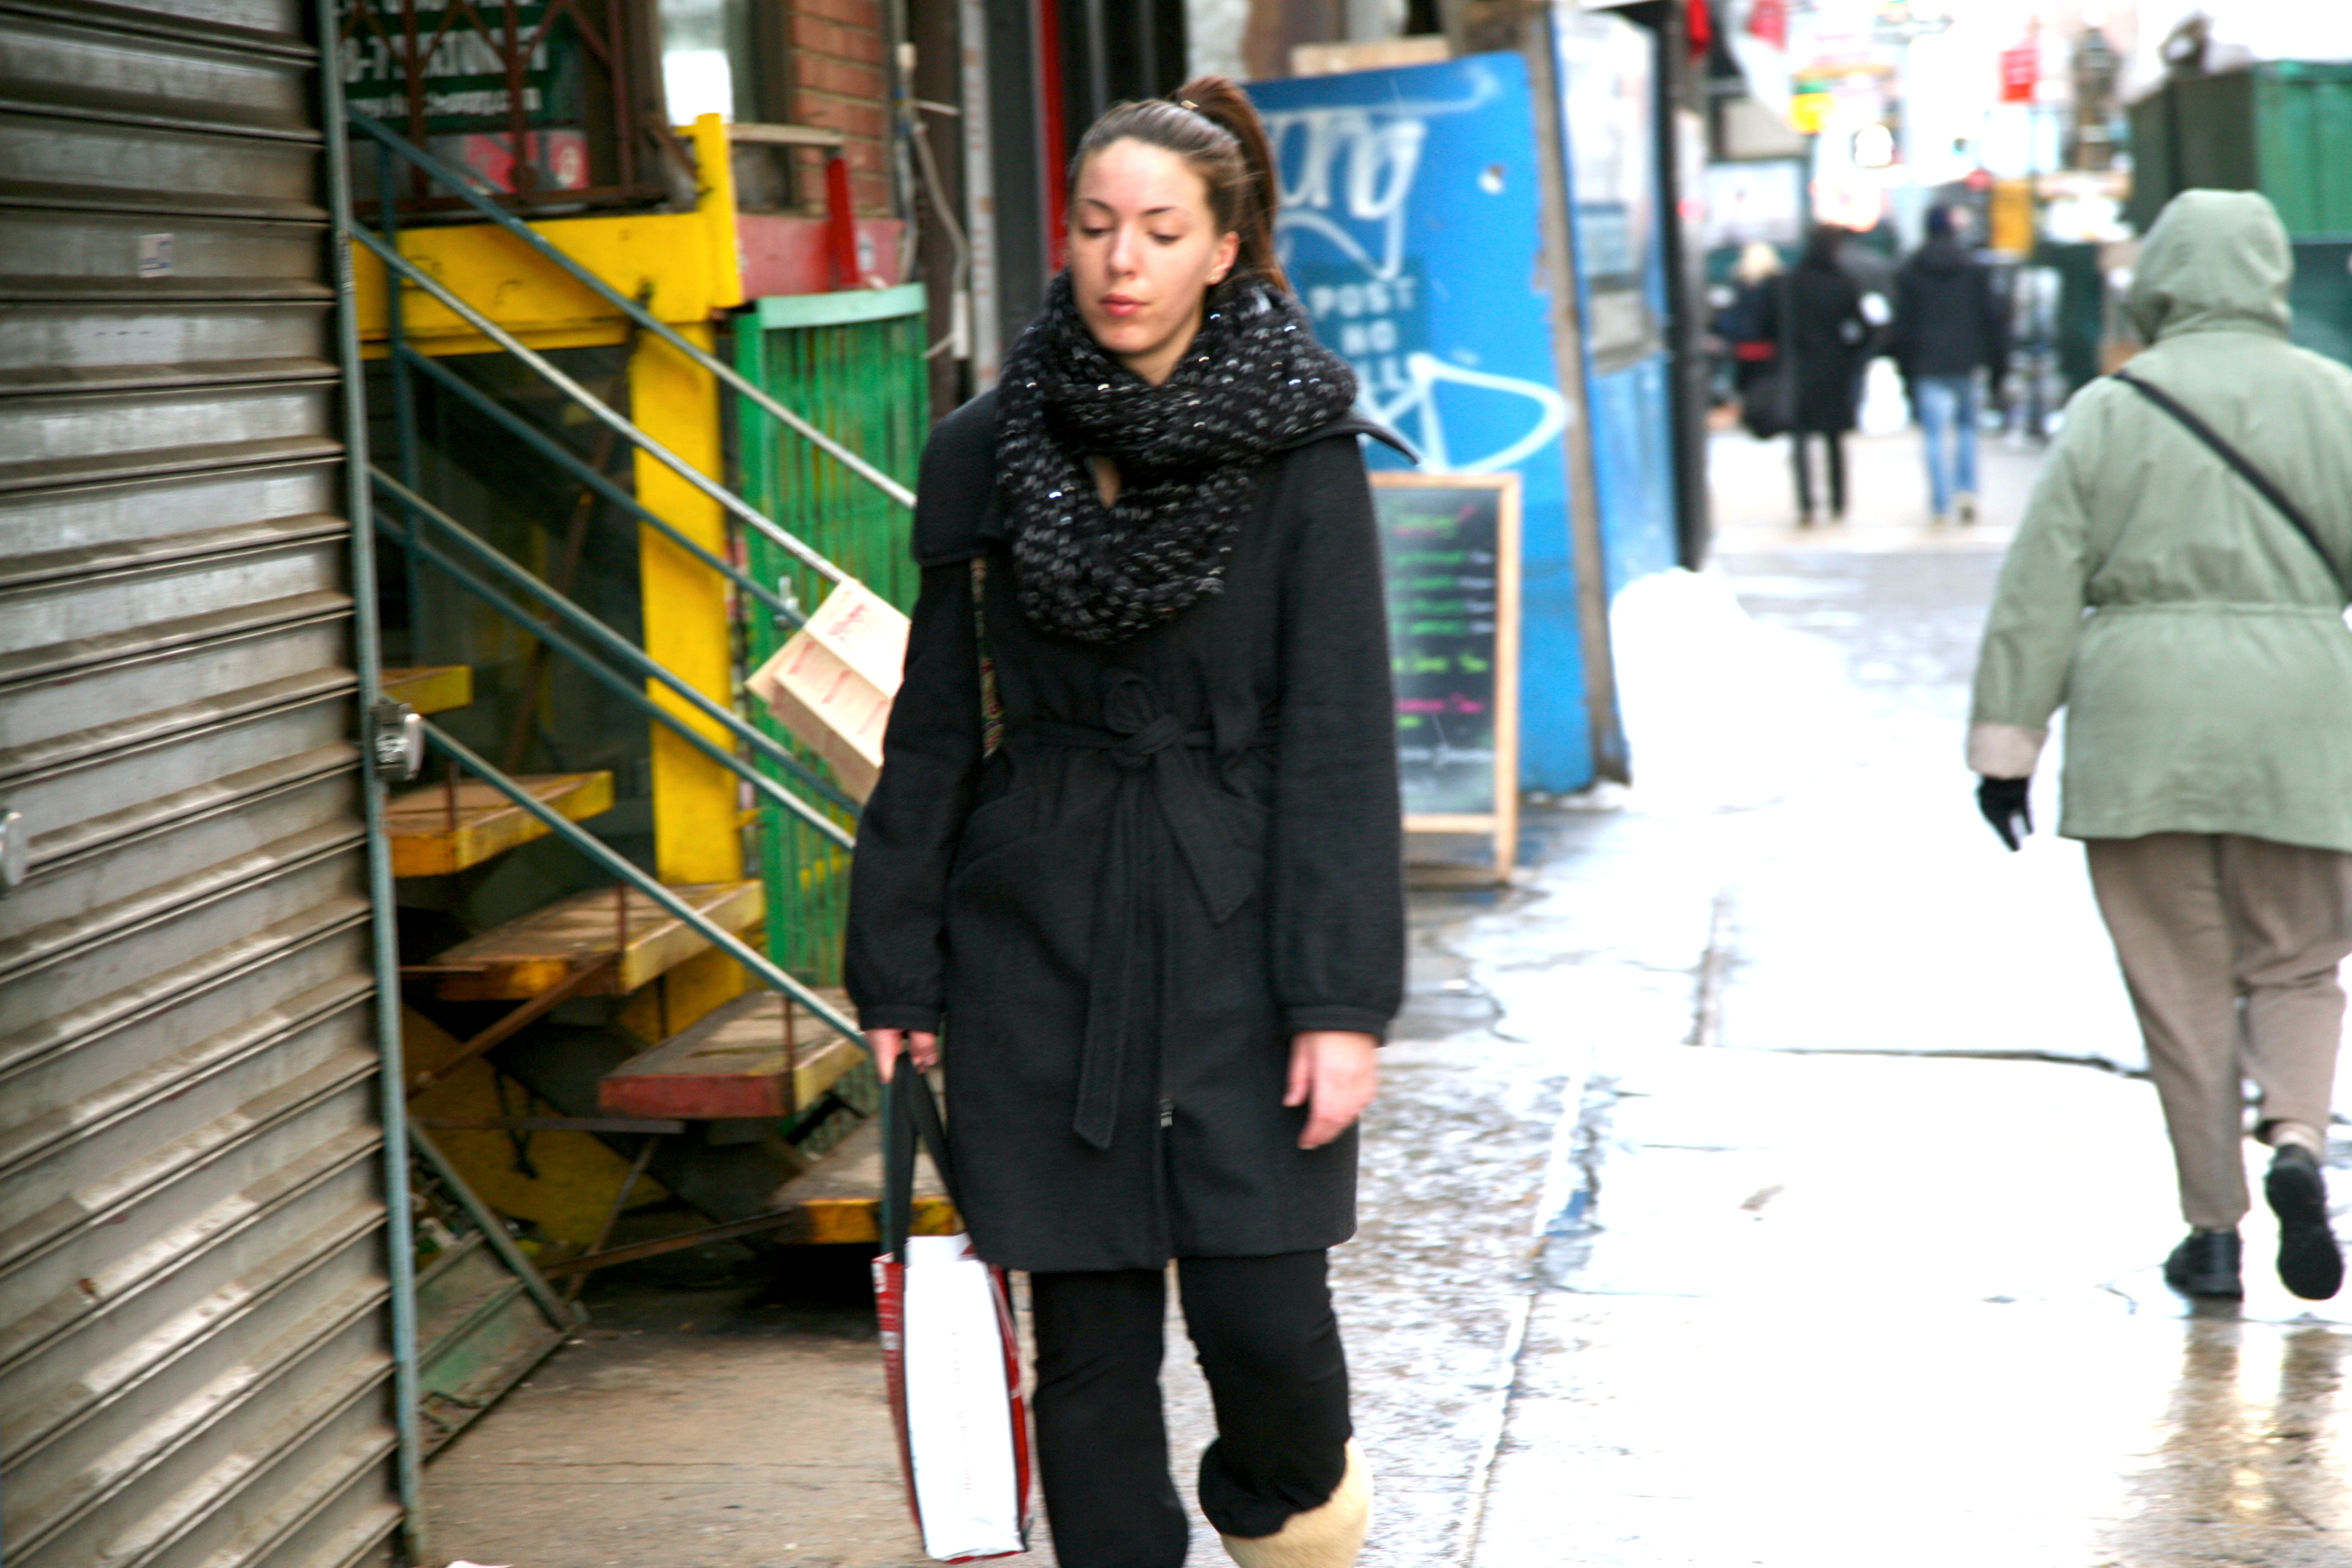
pedestrian, road, street, manhattan, spring, nyc, canon, fashion, clothing, shopping, outerwear, newyork, newyorkcity, footwear, snapshot, ny, 5d, canon5d, lowermanhattan, selection, ef24105mmf4lisusm, newyorker